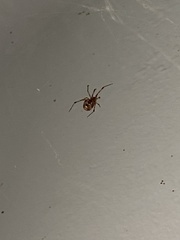
Species: Parasteatoda_tepidariorum